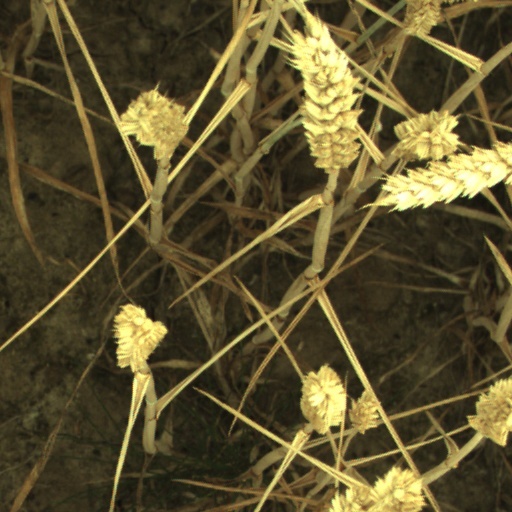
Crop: wheat